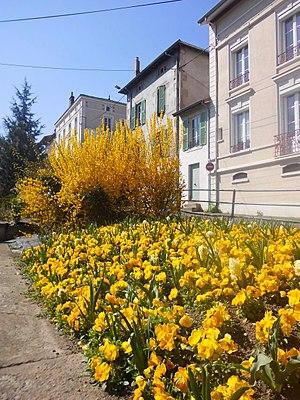
Saint-Chamond (Loire), entre la gare et la rue du Pont-Fournas, 7 avril 2015.
Saint-Chamond est une commune française située dans le département de la Loire en région Auvergne-Rhône-Alpes.